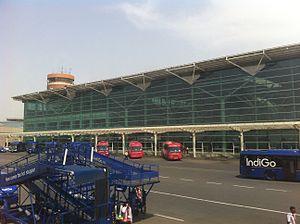
L'aéroport international Indira-Gandhi est le principal aéroport de la région de Delhi en Inde. Nommé en hommage à l'ancienne Première ministre Indira Gandhi, il est le premier aéroport indien en nombre de voyageurs depuis 2009 et de fret depuis 2015, devant l'aéroport de Mumbai.